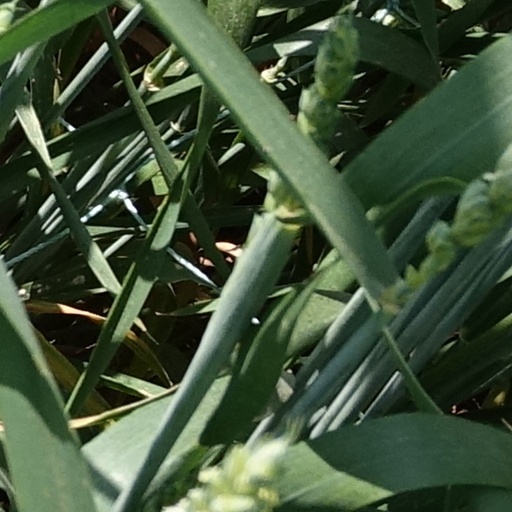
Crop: wheat